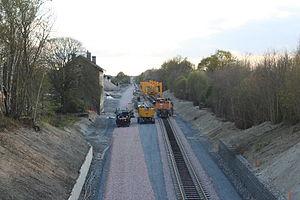
Travaux de reconstruction de ligne Nantes-Châteaubriant en gare d'Issé
La gare d'Issé est une gare ferroviaire française de la ligne de Nantes-Orléans à Châteaubriant, située sur le territoire de la commune d'Issé, dans le département de la Loire-Atlantique, en région Pays de la Loire.